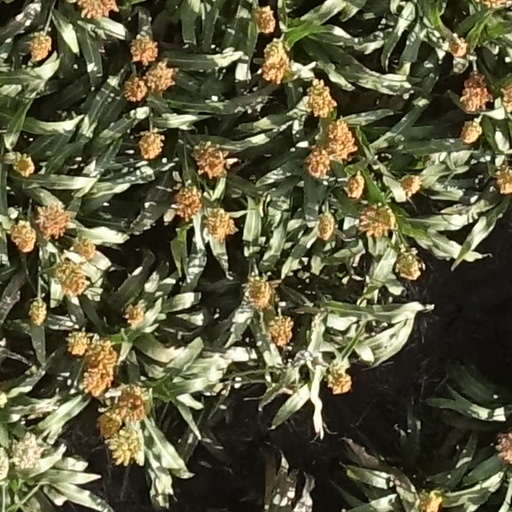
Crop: sorghum